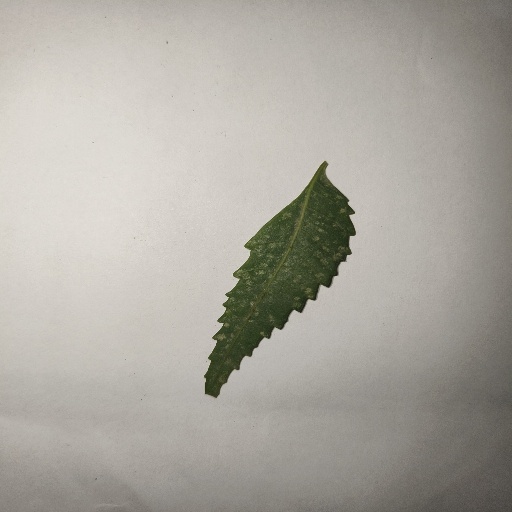
Species: Neem
Leaf condition: Powdery Mildew